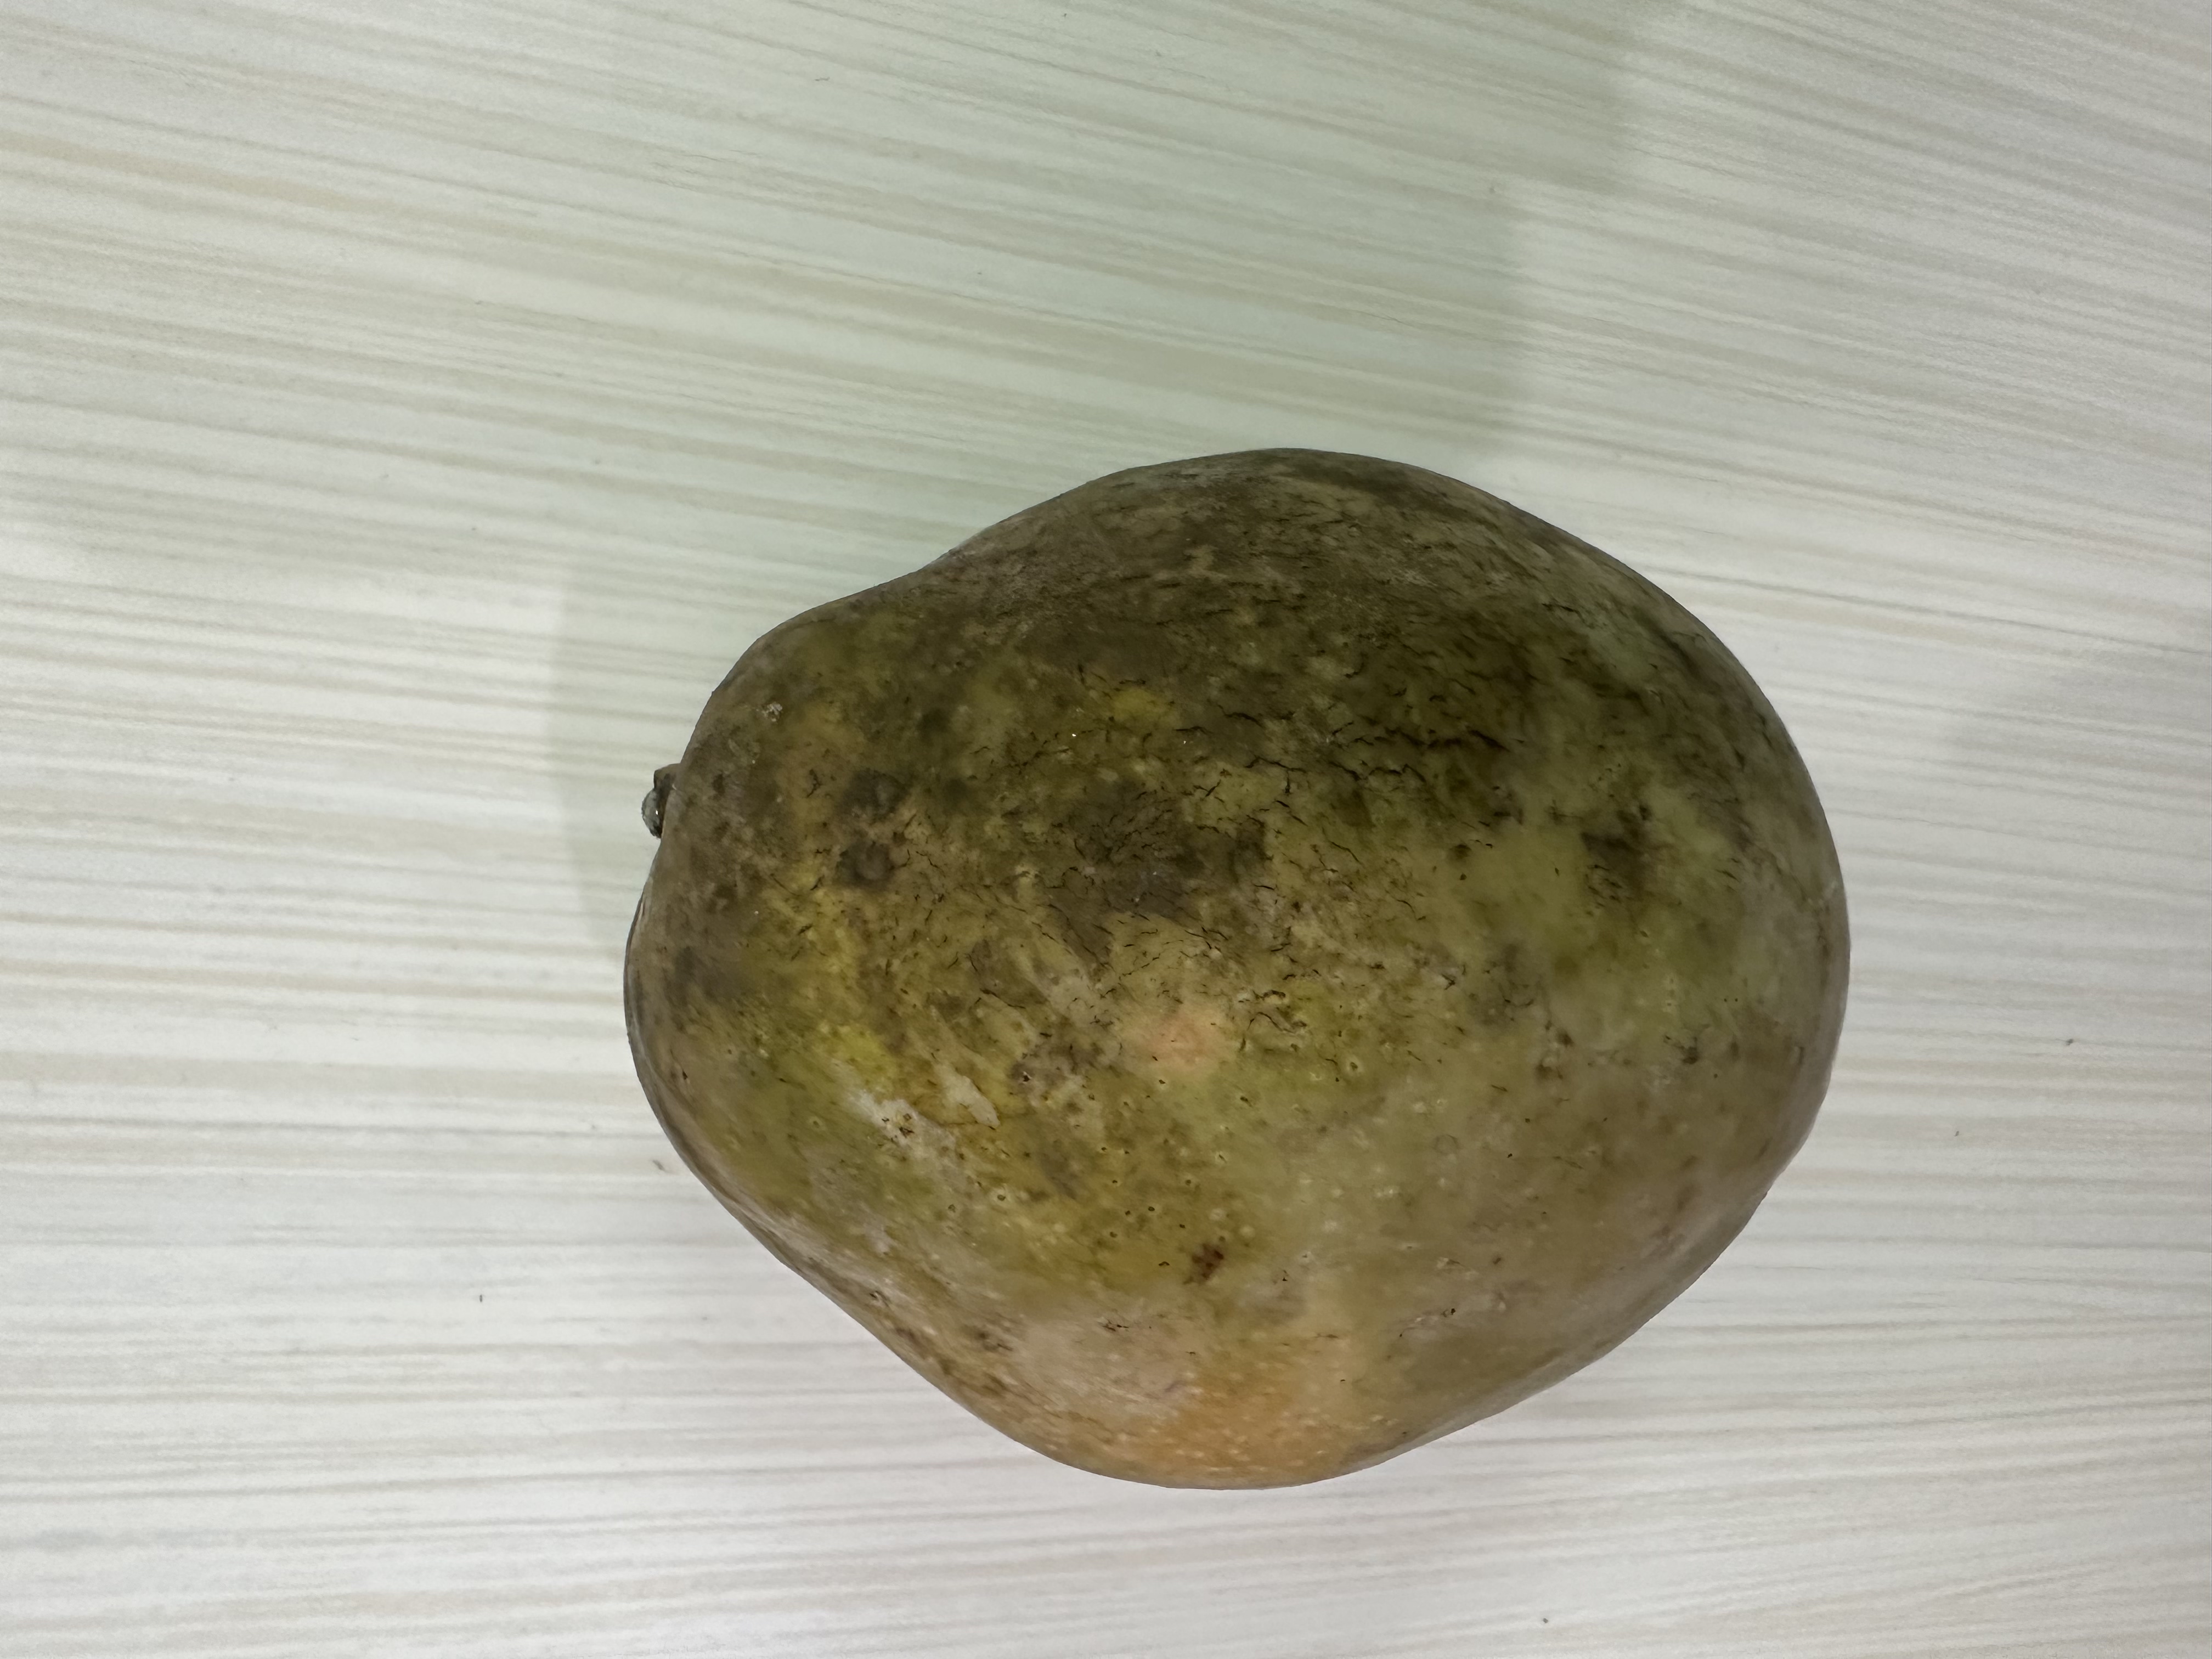
Mango variety: Bari-7